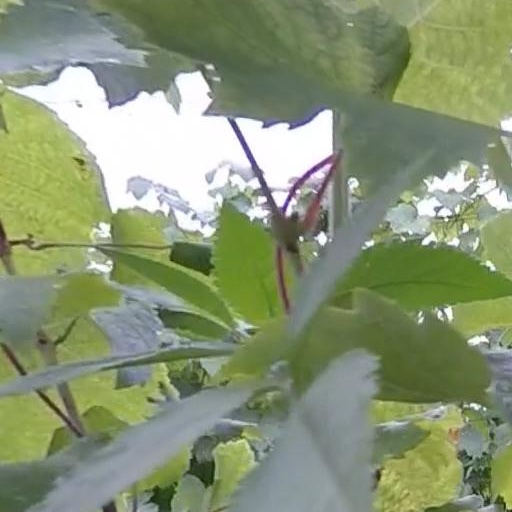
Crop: grape